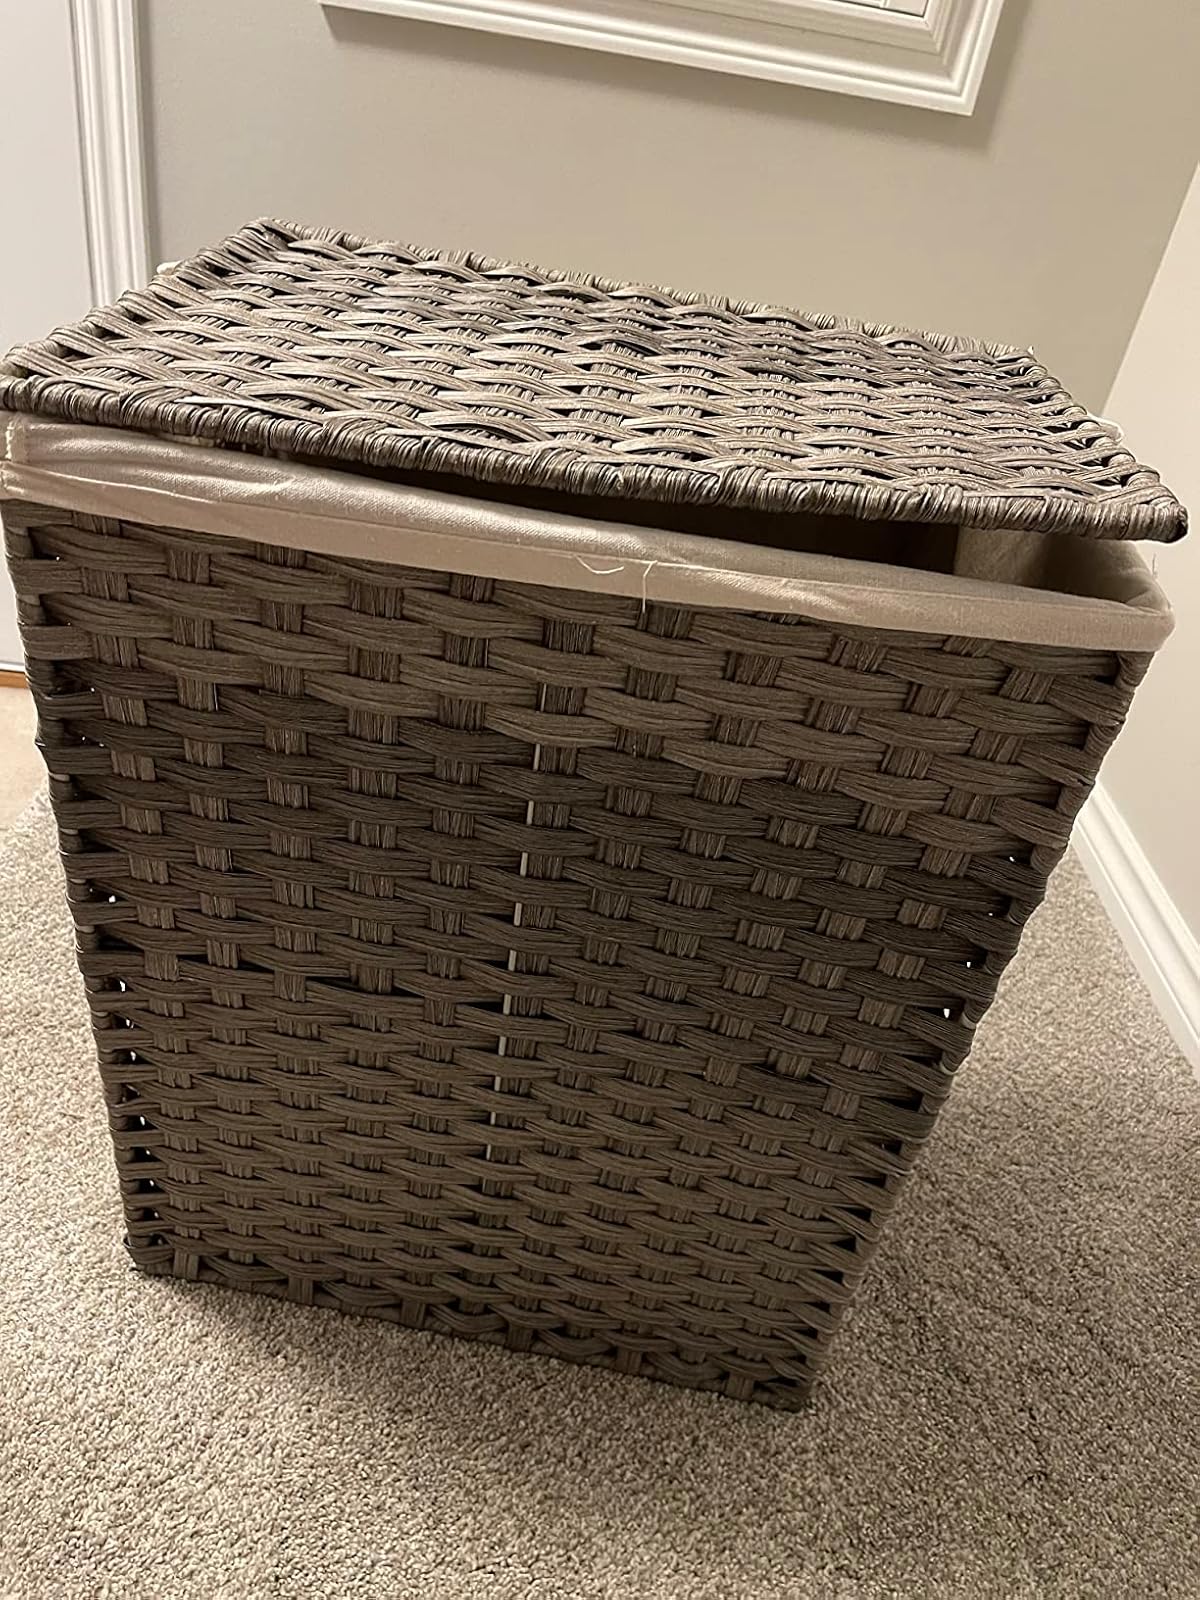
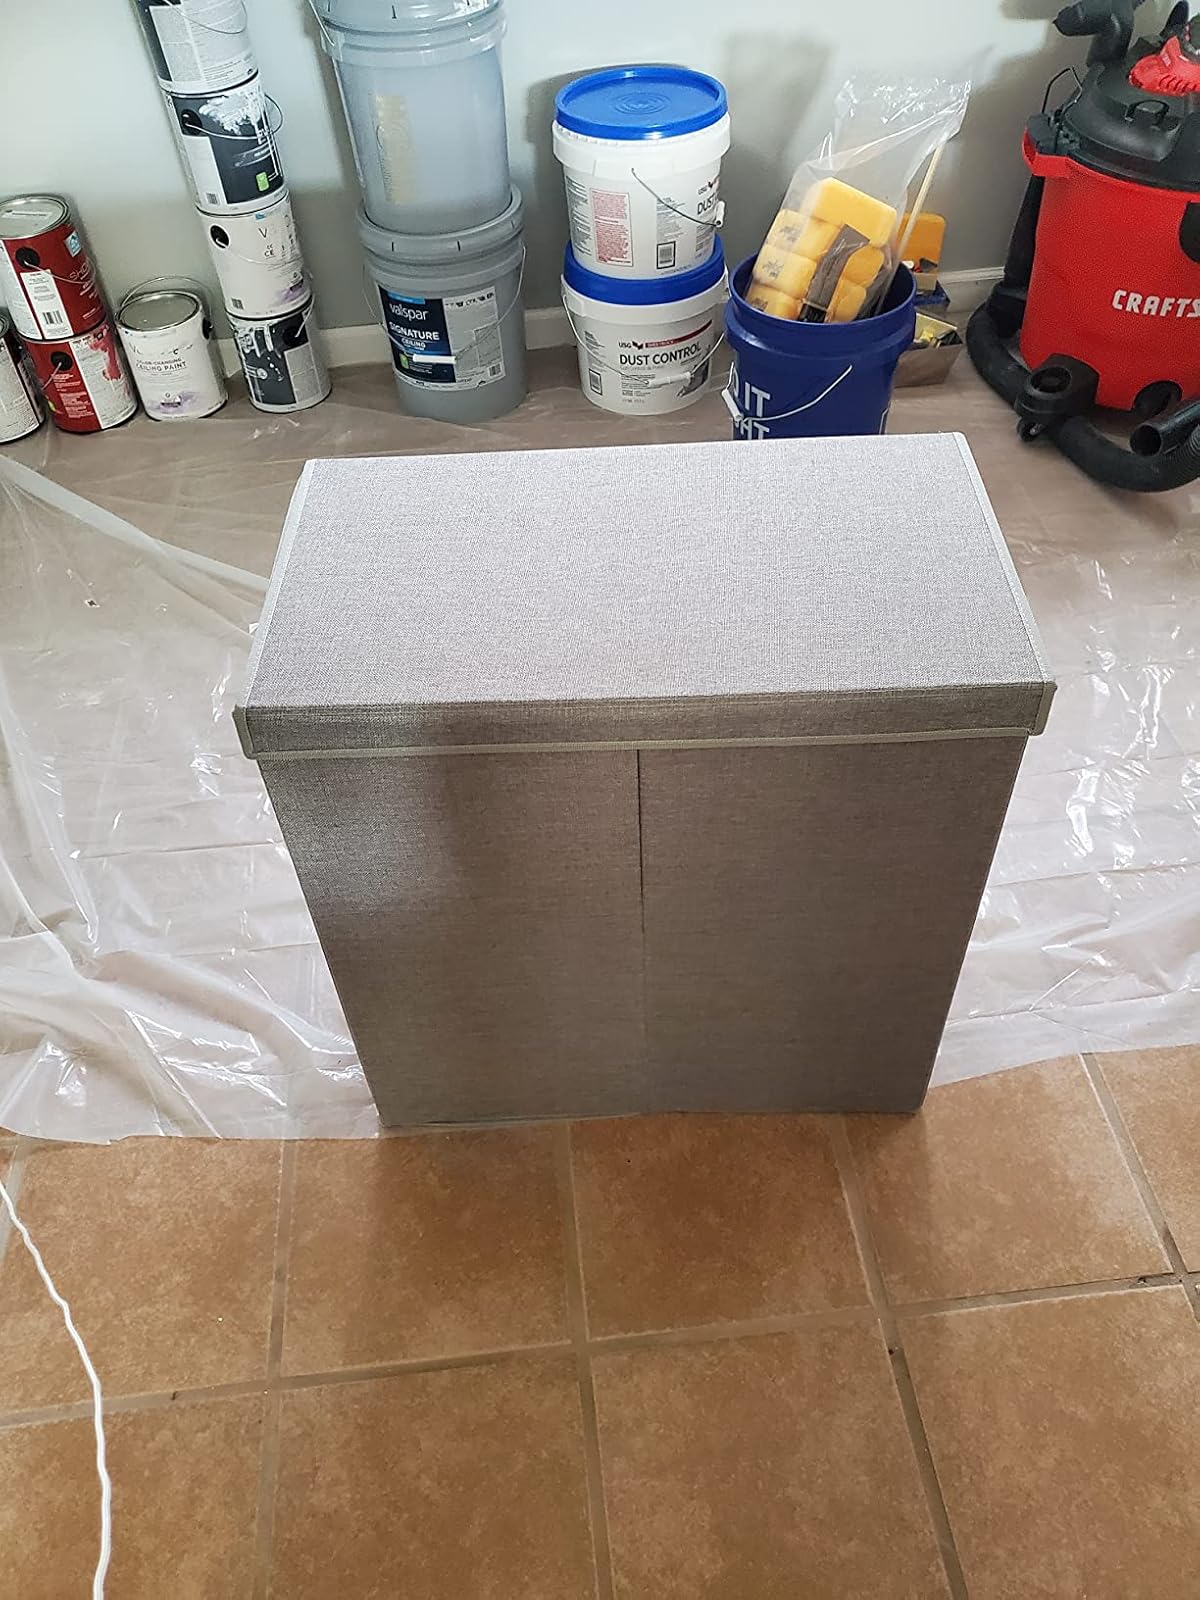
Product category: items_hamper
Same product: no